Nuclear power in Australia

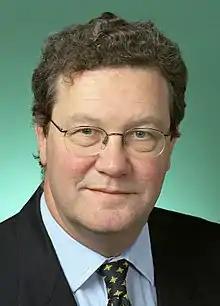
Alexander Downer

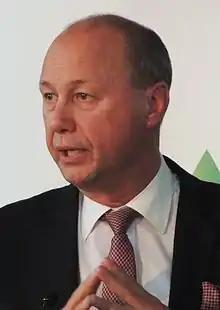
Sean Edwards

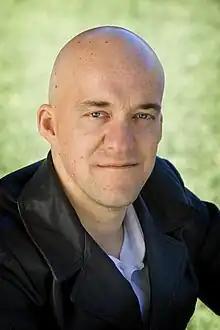
Professor Barry Brook

Support for nuclear power is usually associated with conservatism. Support for nuclear power has grown rapidly in recent years, especially among conservatives, due to its potential to assist Australia's emissions reduction targets, which have bipartisan support. Australia's emissions reduction targets involve net zero emissions by 2050.